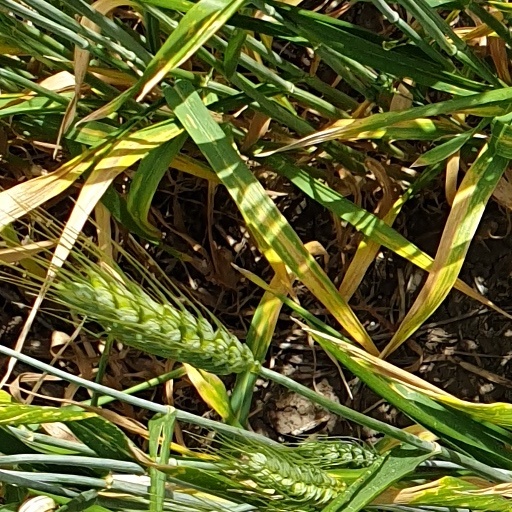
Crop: wheat